Revolver (song)

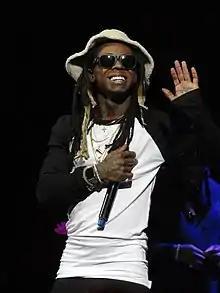
Some critics praised Lil Wayne's ("picture") verse, while others weren't convinced with his participation on the song.

Critical feedback towards "Revolver" was mixed. "Rolling Stone"s Daniel Krepps felt the final version was more befitting to Madonna than the leaked demo, and compared it to "Radar" (2009) by Britney Spears. He concluded by referring to the track as, "probably the most violent love song ever". Also from "Rolling Stone", Rob Sheffield wrote: "[Madonna's] hitmaking genius is unmatched and —with the new Eurocheeseblast 'Celebration' and the Lil Wayne duet 'Revolver'— undiminished". From "Entertainment Weekly", Leah Greenblatt considered the track a "glitched-out dance-floor stomper". Writing for MTV, Shaheem Reid said "Revolver" was a "sugary ditty", and singled out Lil Wayne's verse. On this vein, "The Daily Telegraph"s Sarah Crompton said "Revolver" shows off Lil Wayne's skills as a singer better than Madonna's. By contrast, "Slant Magazine"s Eric Henderson deemed it a "clumsy" collaboration.